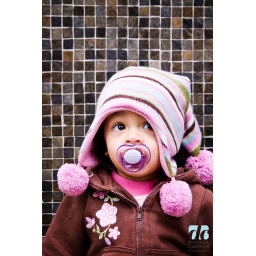
Moments before i pulled the plug and she started running around the wall like a banshee